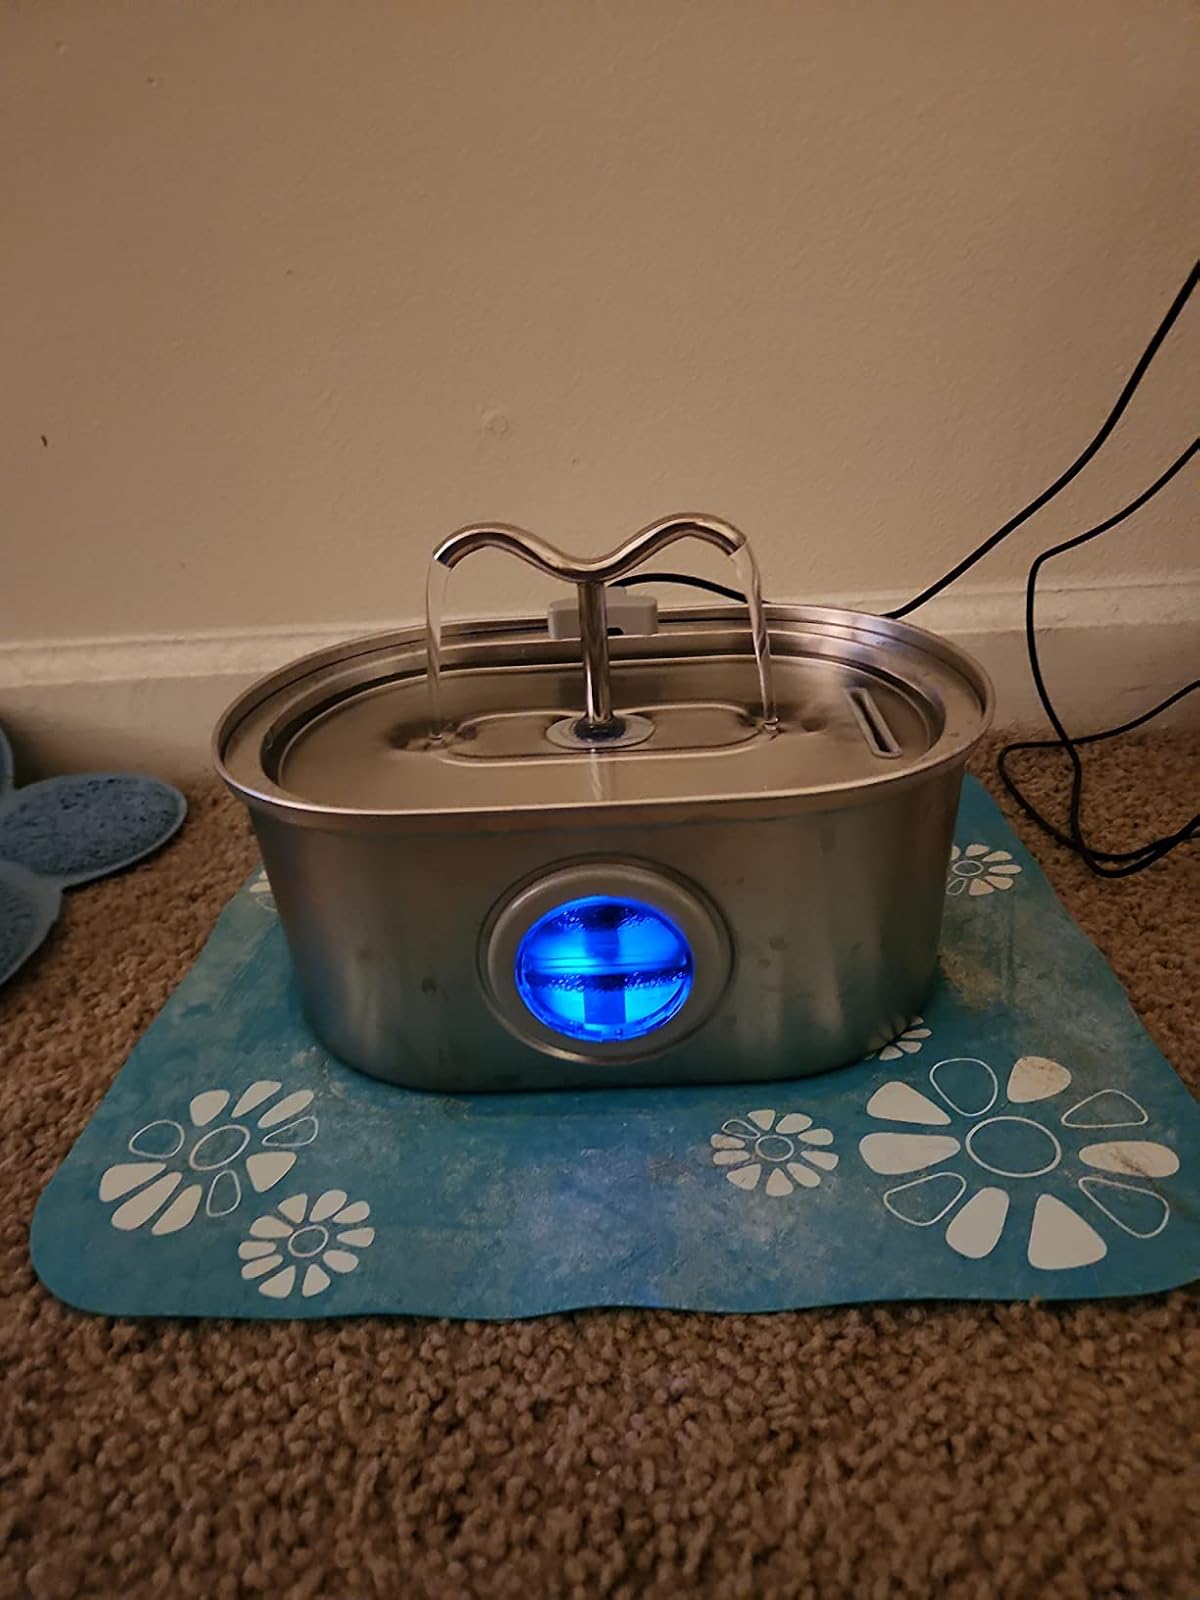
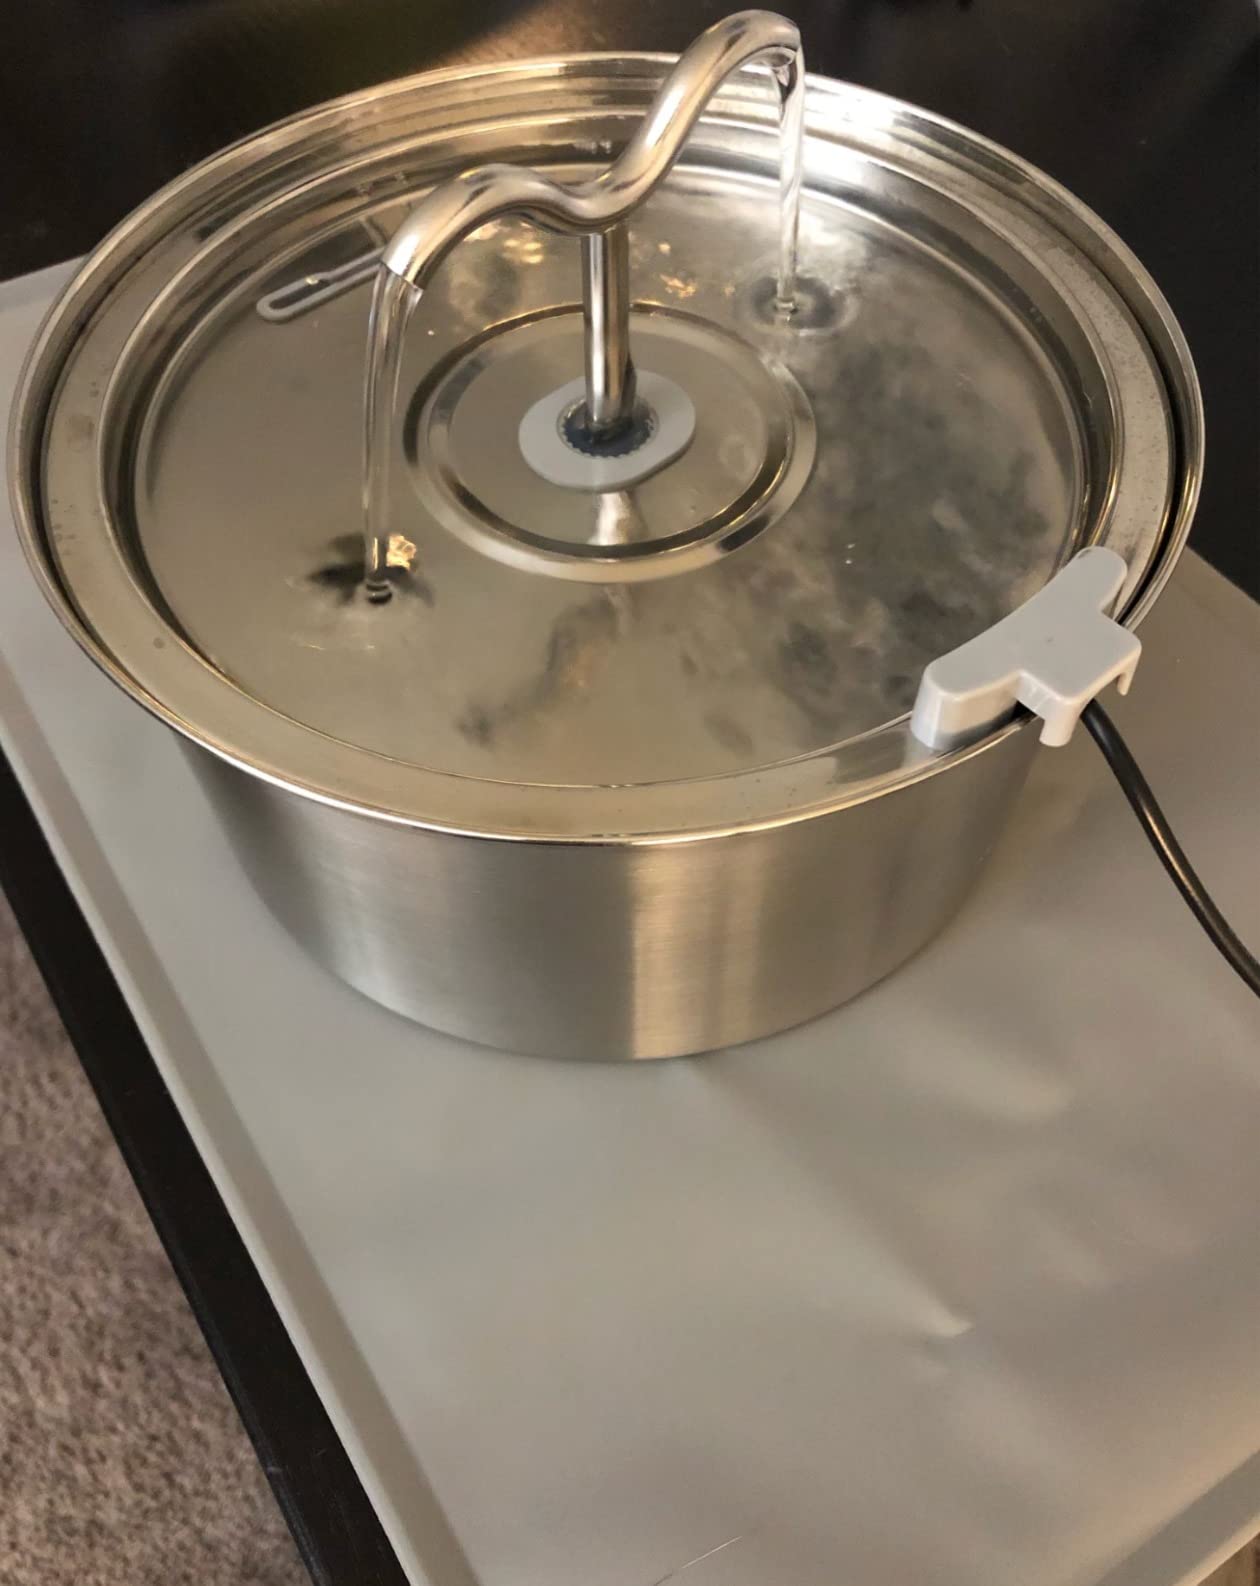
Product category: items_bowl
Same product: no